Emergency exit

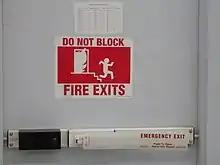
This exit is unlocked by pressing the bar, which will also activate an alarm.

The UK Health and Safety (Safety Signs and Signals) Regulations 1996 define a fire safety sign as an illuminated sign or acoustic signal that provides information on escape routes and emergency exits. Well-designed emergency exit signs are necessary for emergency exits to be effective.